8 South African Infantry Battalion

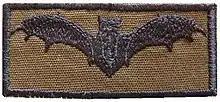
SADF era Infantry Pathfinder/ "Junior Recce" proficiency badge conducted at Riemvasmaak in the early 80s

By 1976 infantry operations were being transformed drastically when the Ratel Infantry Fighting Vehicle (IFV) was introduced for the first time and in November the first Ratel course was presented at 1 SAI.